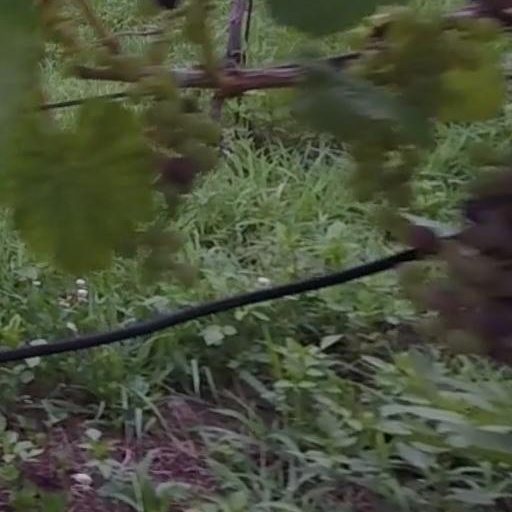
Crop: grape